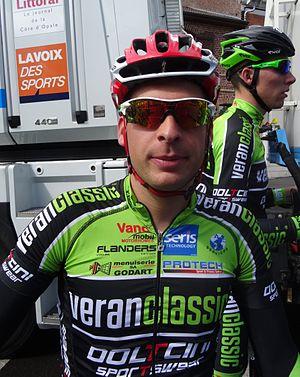
Reportage photographique réalisé le vendredi 23 mai 2014 à l'occasion du départ de la première étape du Paris-Arras Tour 2014 à Lens, Pas-de-Calais, Nord-Pas-de-Calais, France. Depicted people: Sascha Weber and Bob Schoonbroodt Depicted team: Veranclassic-Doltcini